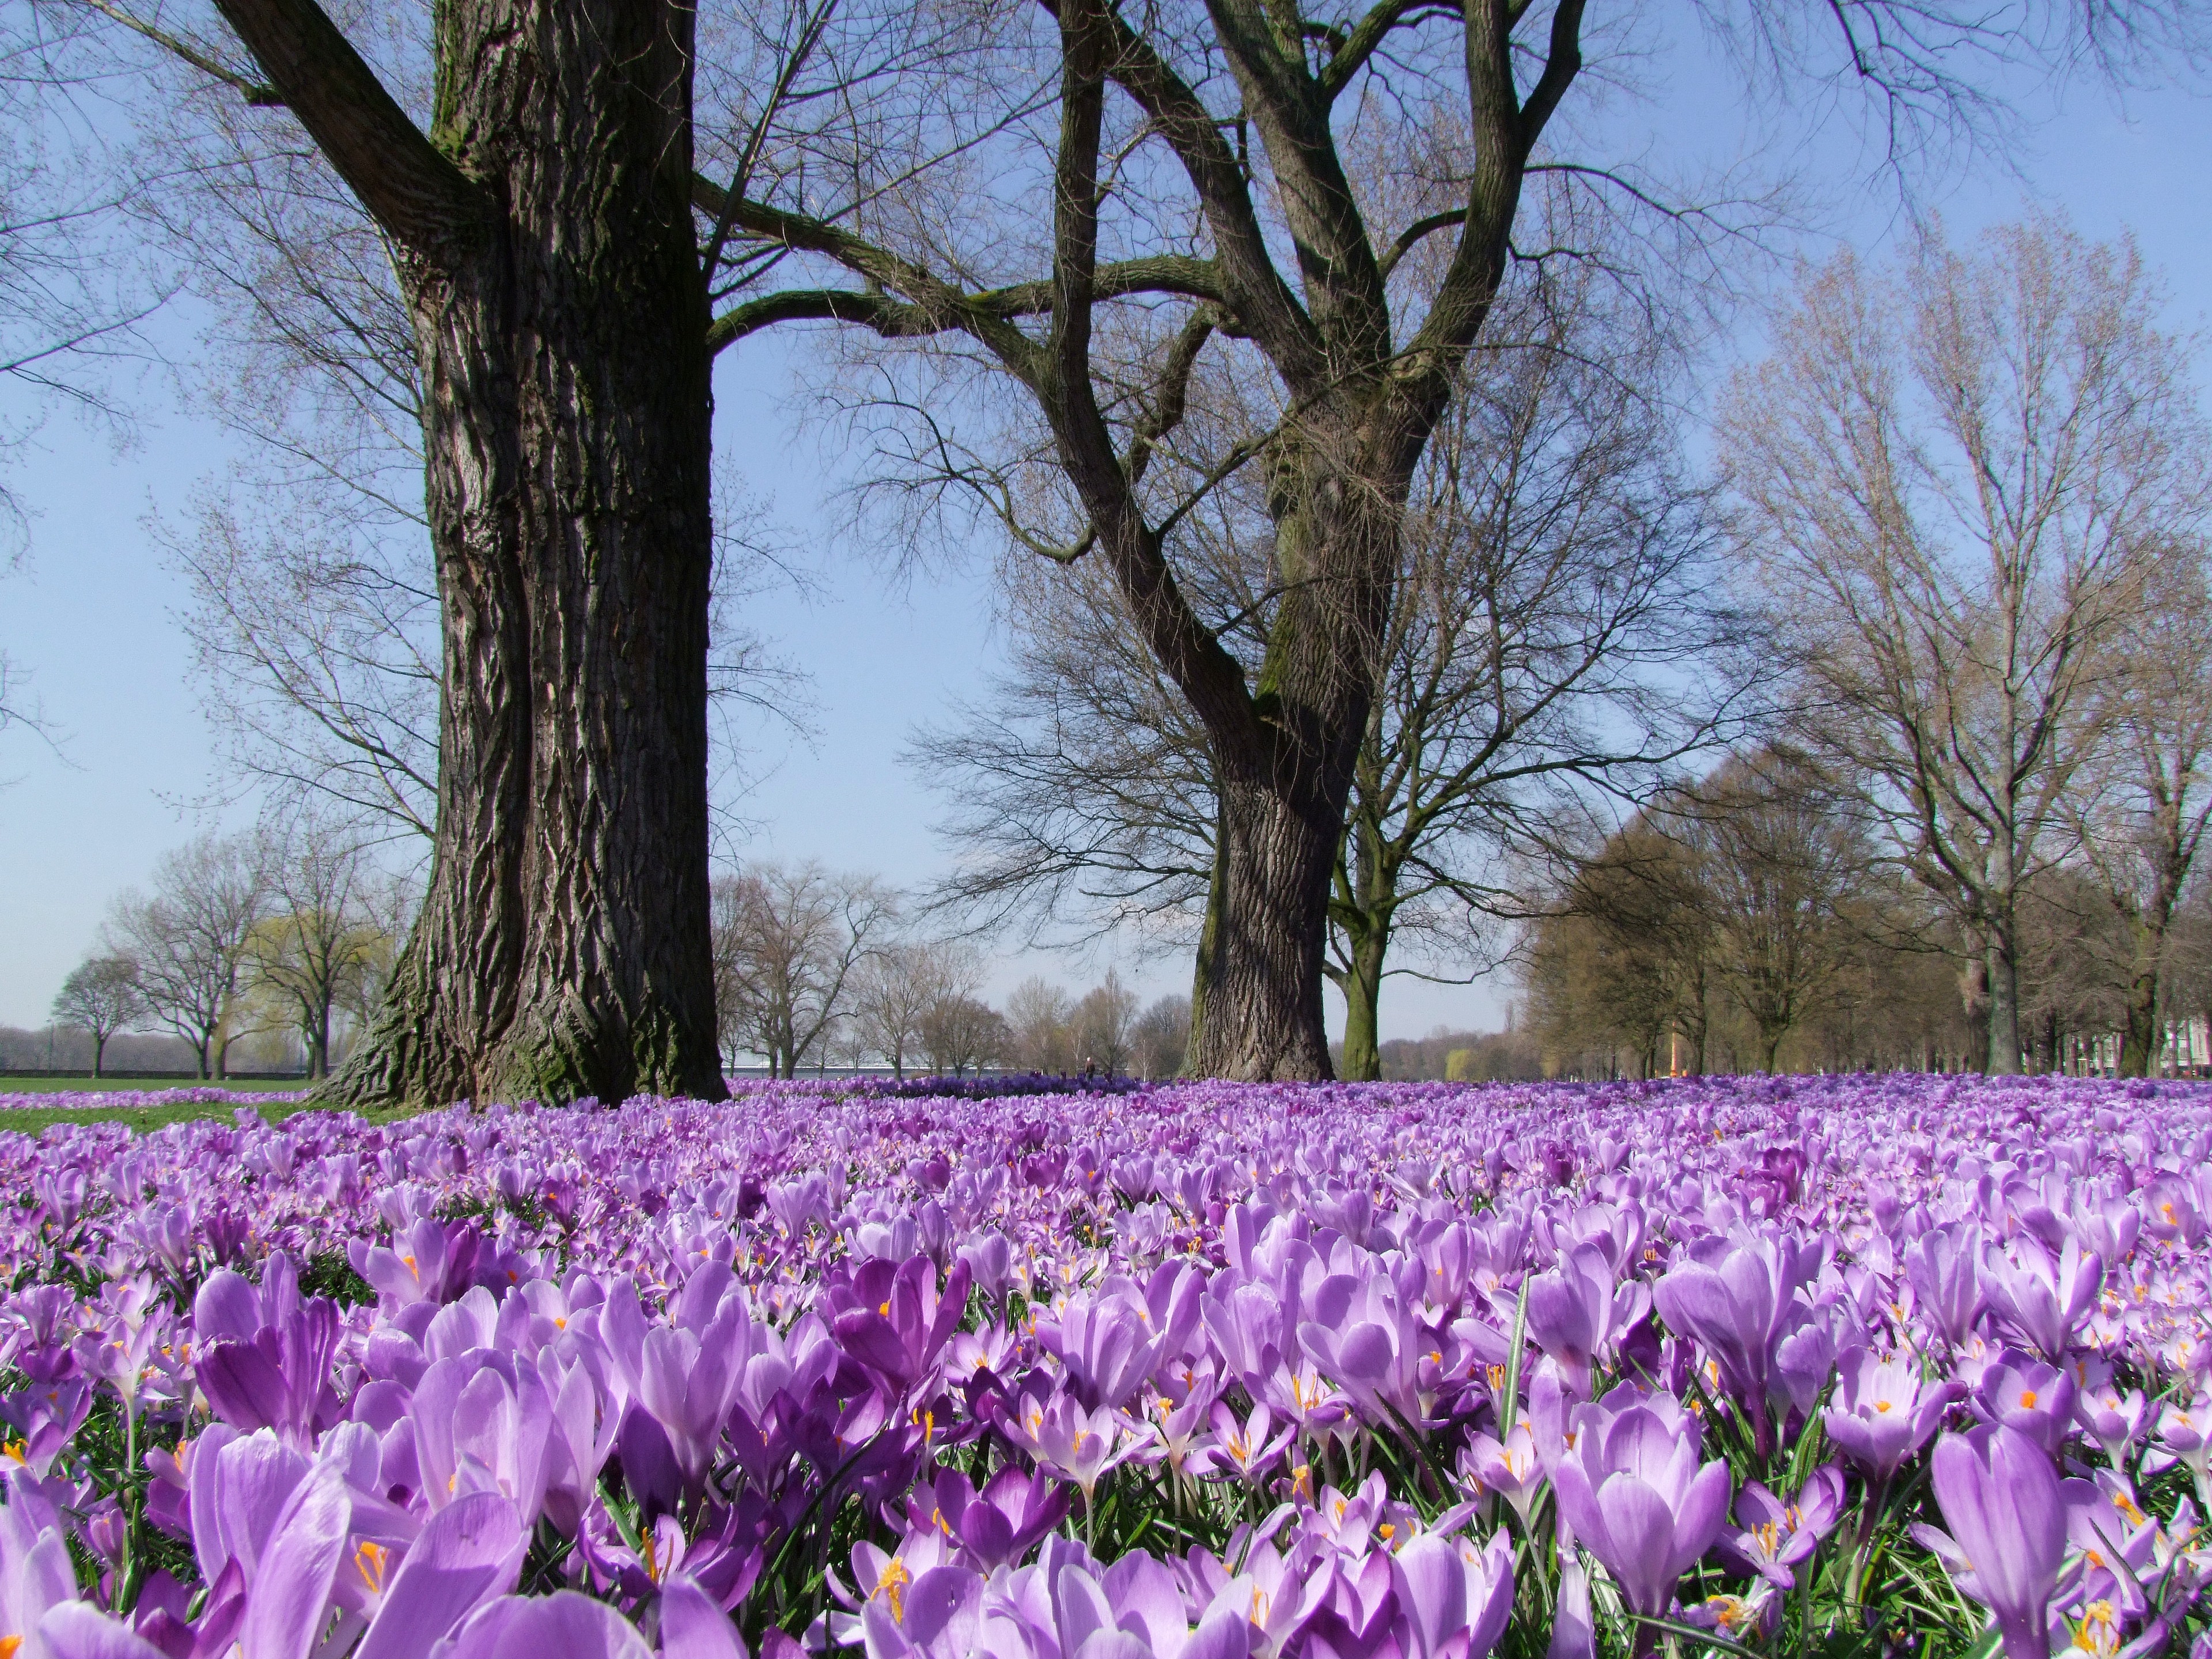
blossom, plant, field, meadow, flower, spring, park, botany, flora, wildflower, flowers, farbenpracht, germany, crocus, woodland, february, dusseldorf, flowering plant, sea of flowers, land plant, rheinpark, rhine meadows